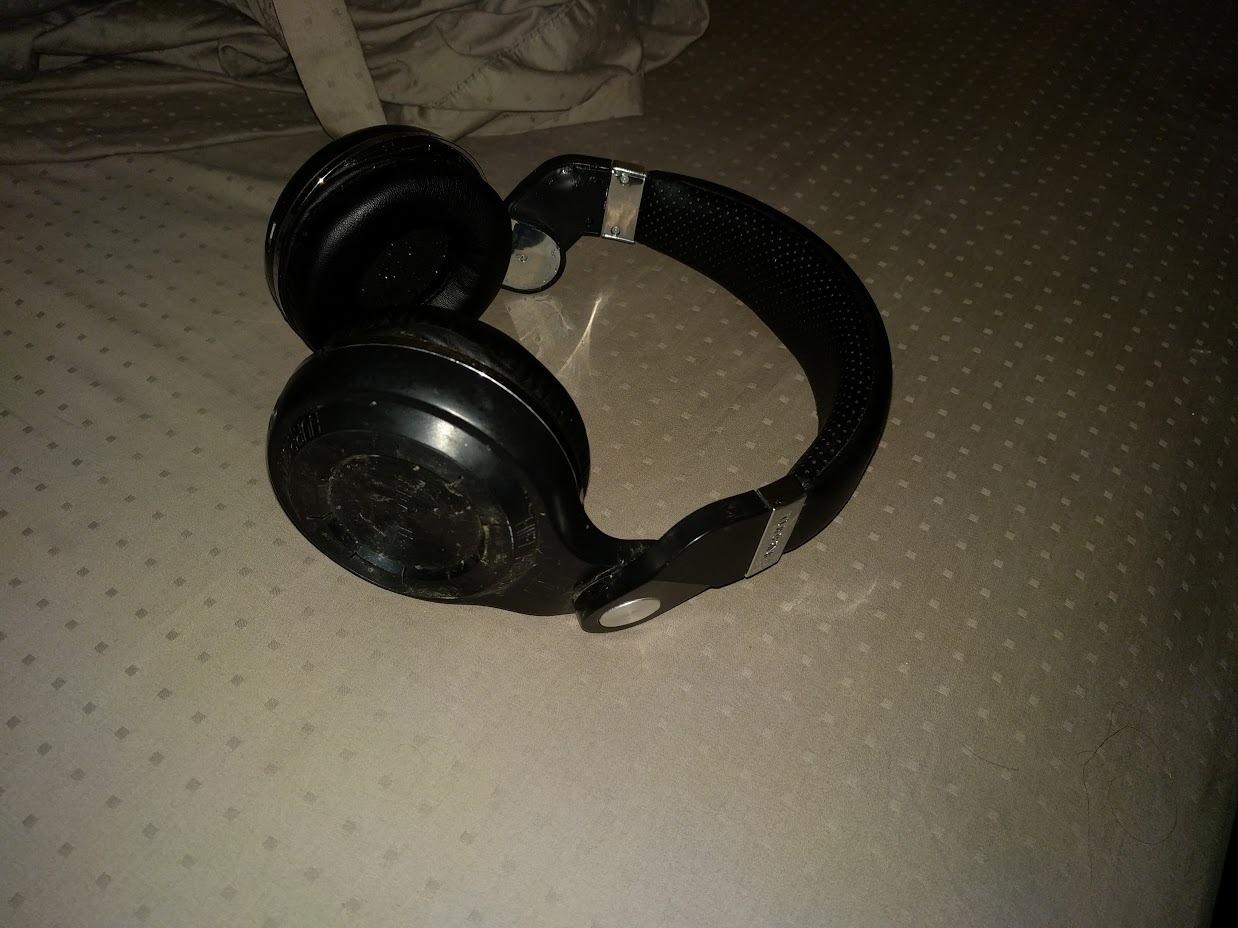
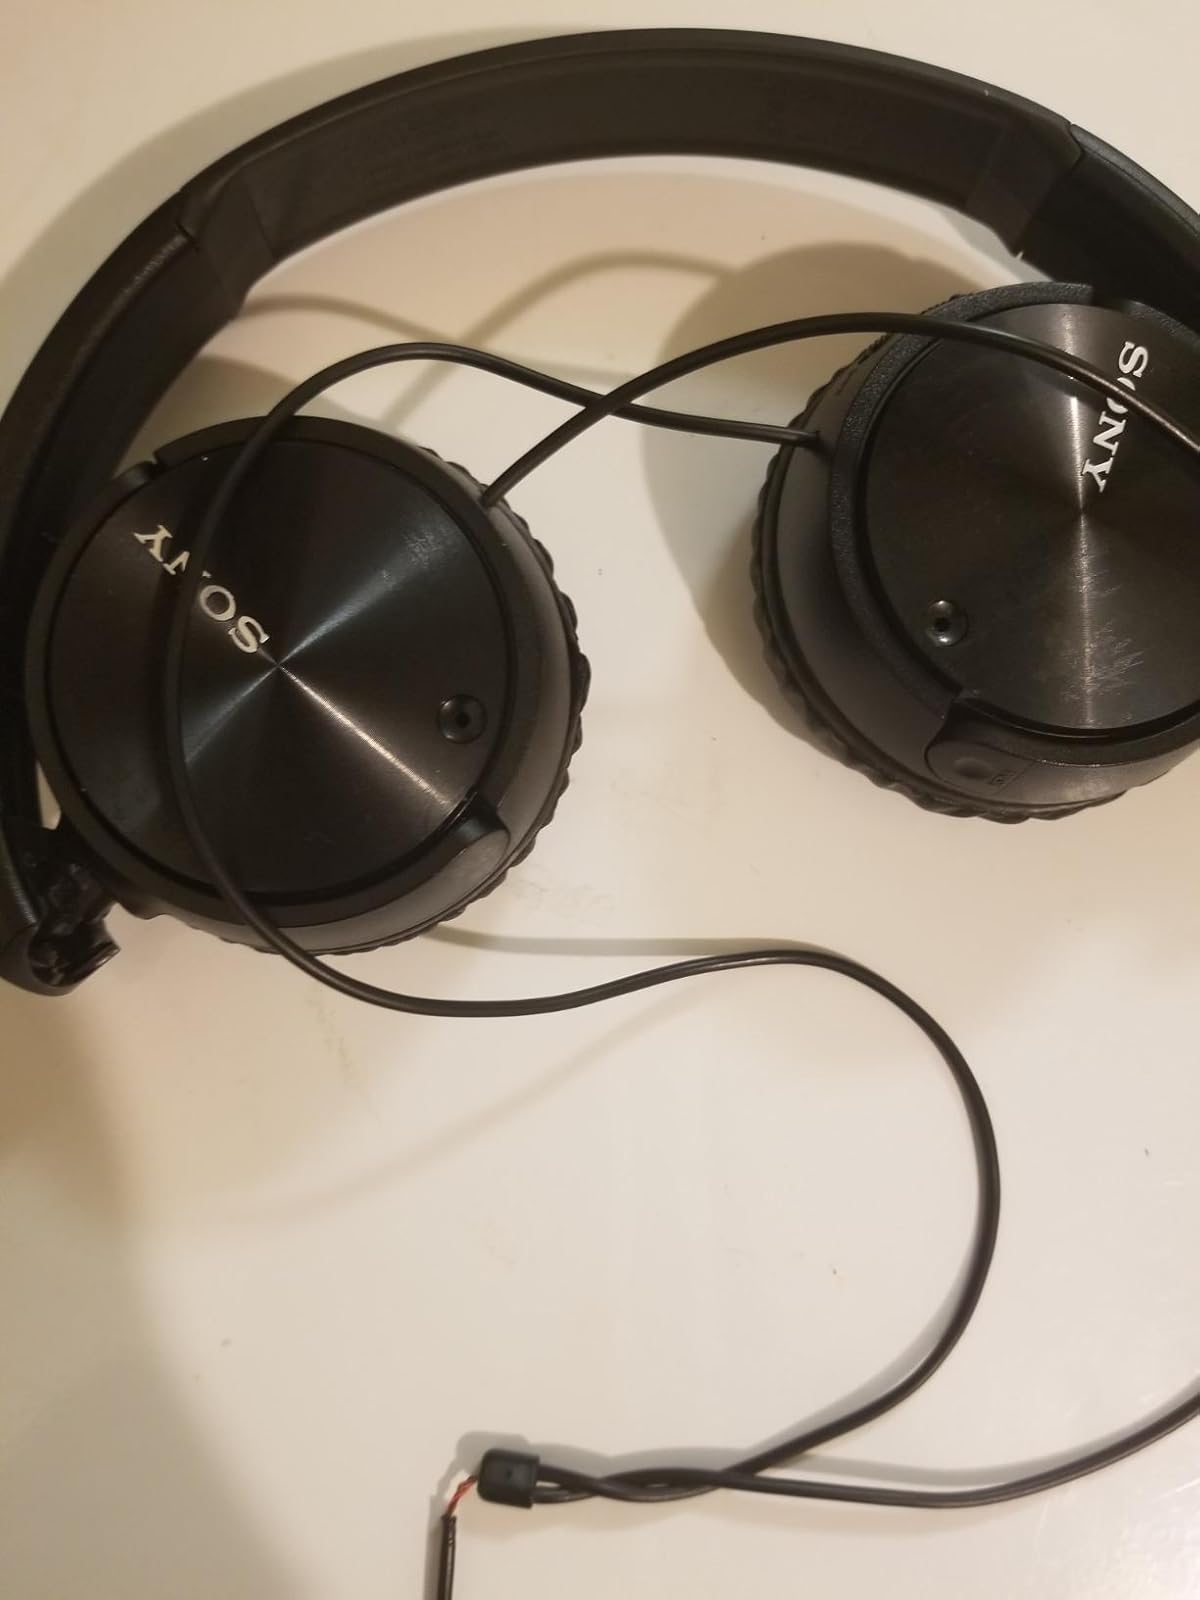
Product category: headphones
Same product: no